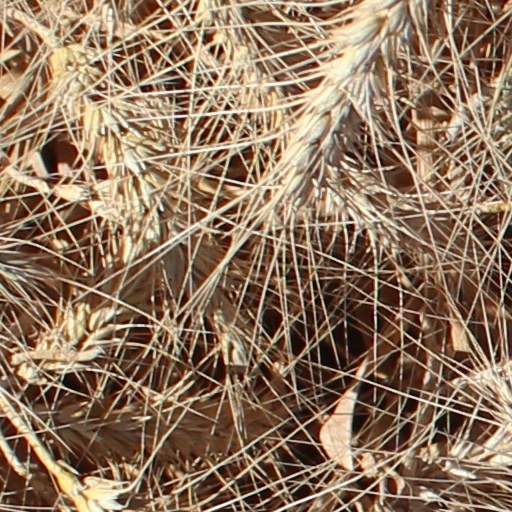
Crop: wheat